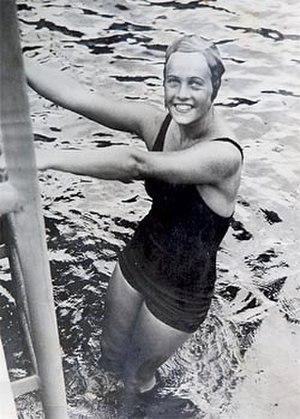
Ingeborg Maria Sjöqvist est une plongeuse suédoise née le 19 avril 1912 à Kalmar et morte le 22 novembre 2015 à Rydebäck.